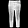
Label: Trouser